Pokémon Rumble Blast

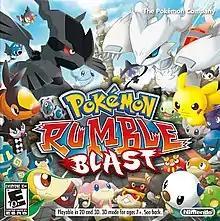
North American cover art

Pokémon Rumble Blast, known in the PAL region as Super Pokémon Rumble and known in Japan as , is an action beat 'em up video game developed by Ambrella and published by Nintendo and The Pokemon Company for the Nintendo 3DS. The game was released in Japan on August 11, 2011, in North America on October 24, 2011 and in Europe on December 2, 2011. It is a successor to the 2009 WiiWare release "Pokémon Rumble".